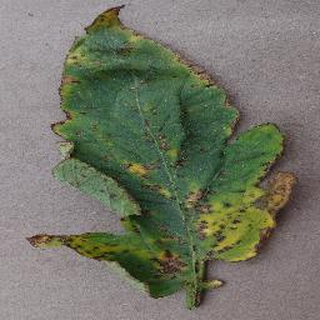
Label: tomato_bacterial_spot